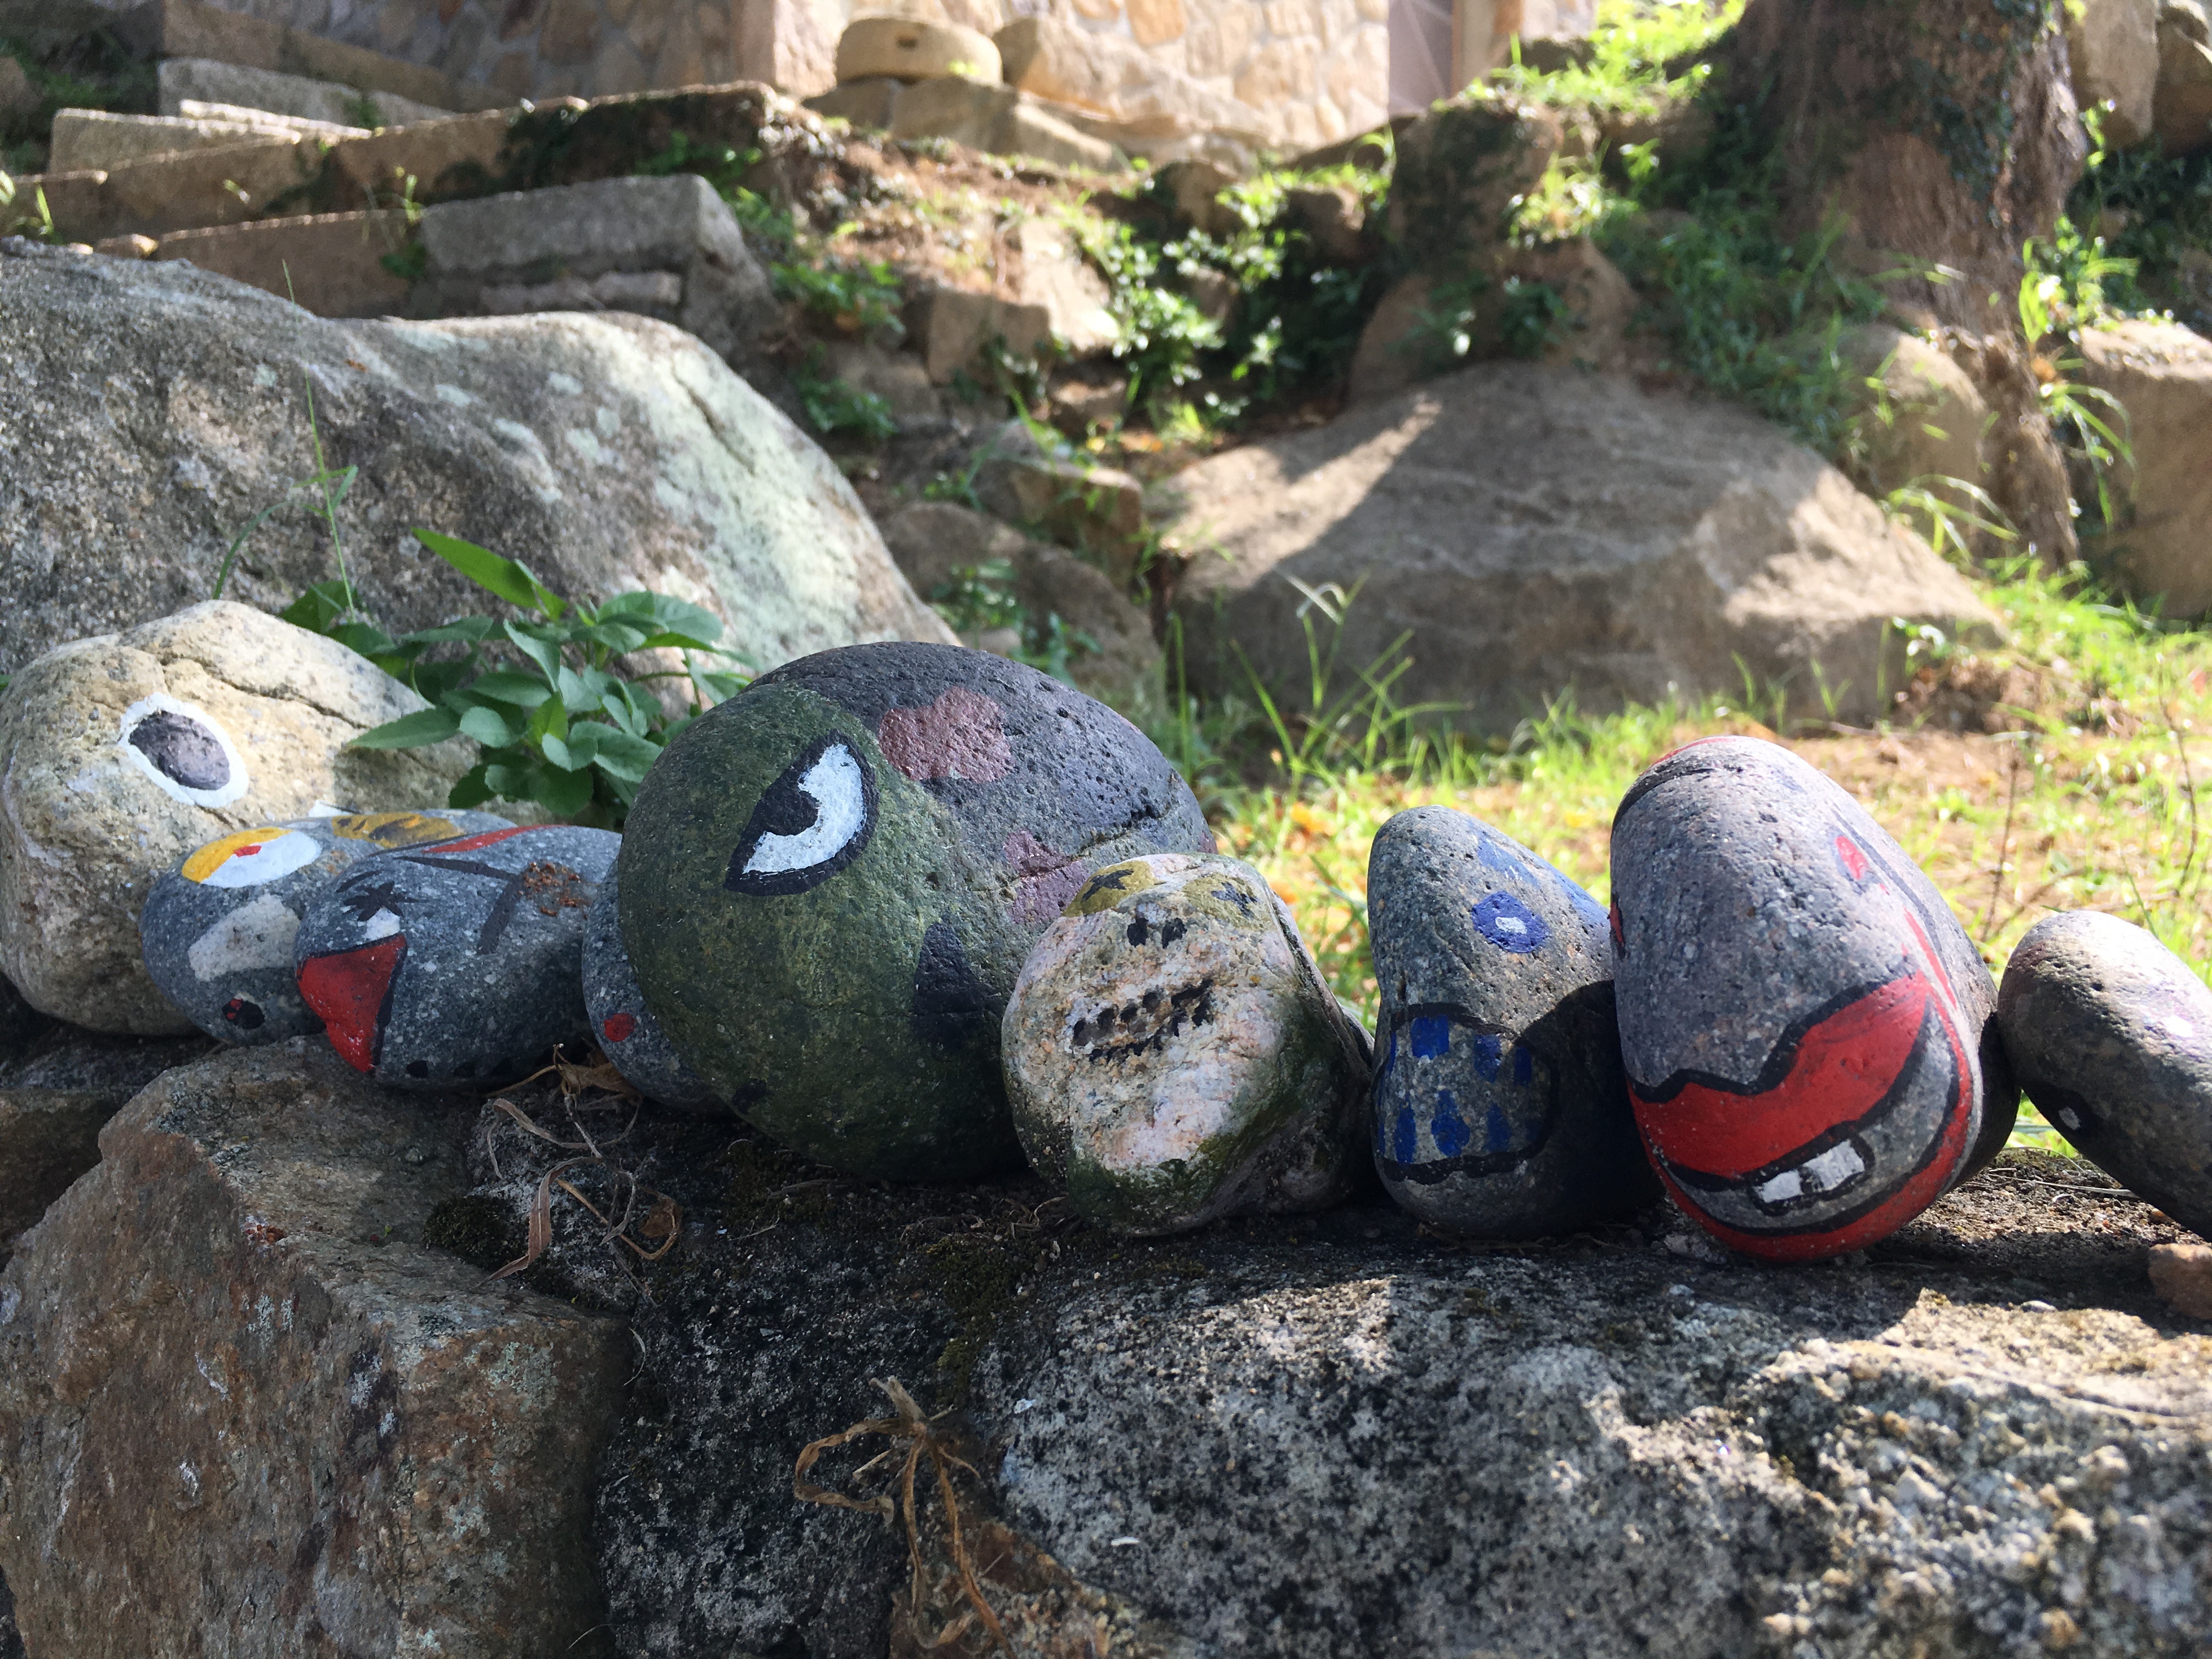
rock, stone, paint, fish, sculpture, art, litter, boulder, original, ishihara